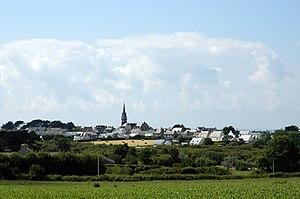
Plouarzel [pluaʁzɛl] est une commune du département du Finistère, dans la région Bretagne, en France.